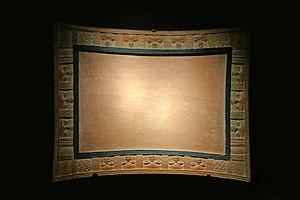
Plateau de divination de Guédégbé Attribué à la famille Houndo Population Fon, style Yoruba Fin du 19e siècle Bois, bleu de lessive Don
Gèdègbé, né vers 1850 et mort le 7 mars 1936 à Abomey, est un devin, spécialiste de la géomancie du Fa, attaché à la cour des rois d'Abomey. Fils d'une esclave enlevée en pays yoruba, il joua un rôle important auprès du roi Behanzin, comme guide spirituel et conseiller.